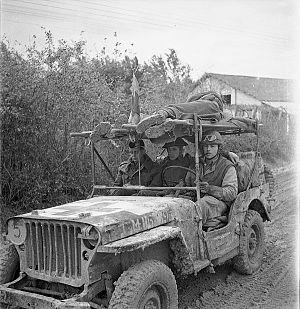
Une ambulance Jeep du Corps de santé royal canadien ramène deux soldats canadiens qui ont été blessés près du fleuve Moro, au sud de San Leonardio di Ortona (Italie), le 10 décembre 1943